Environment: real
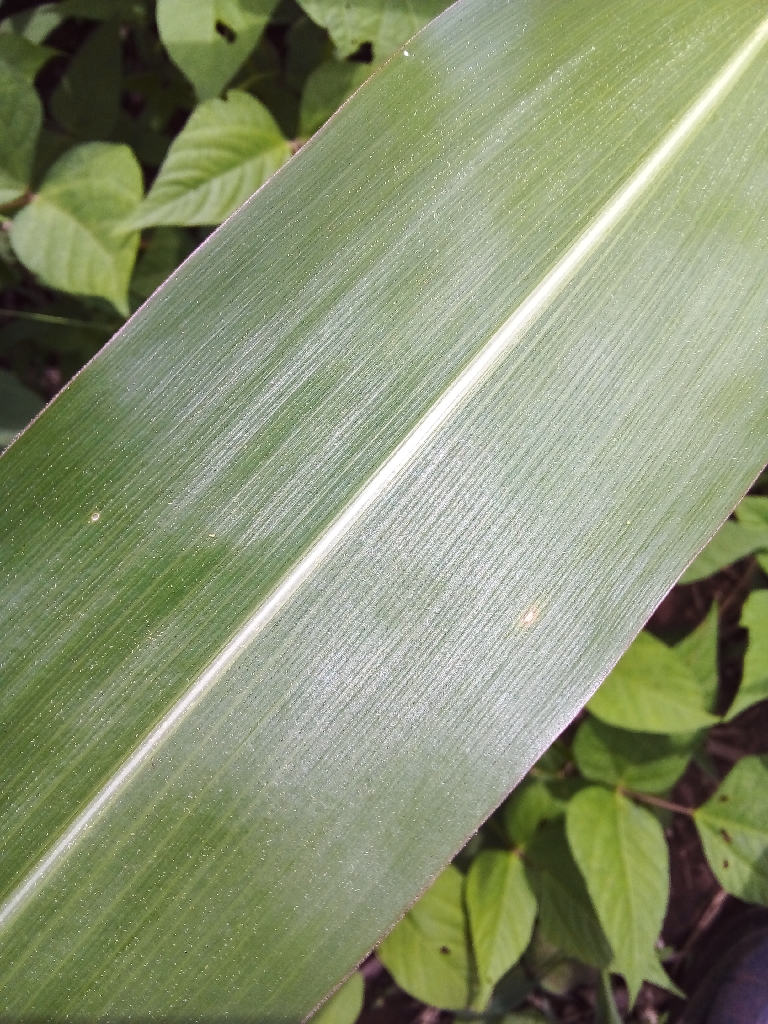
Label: healthy